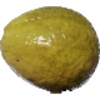
Label: Guava 1